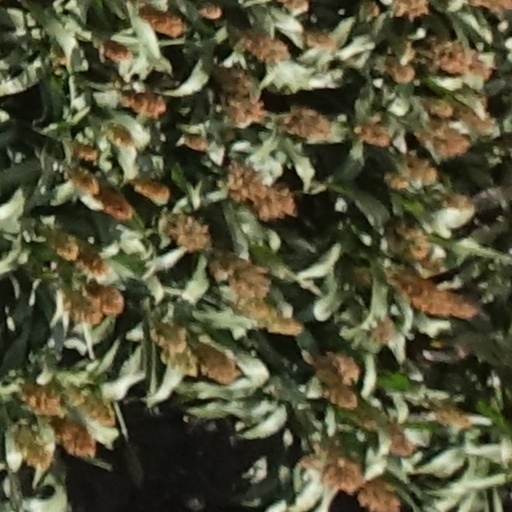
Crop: sorghum